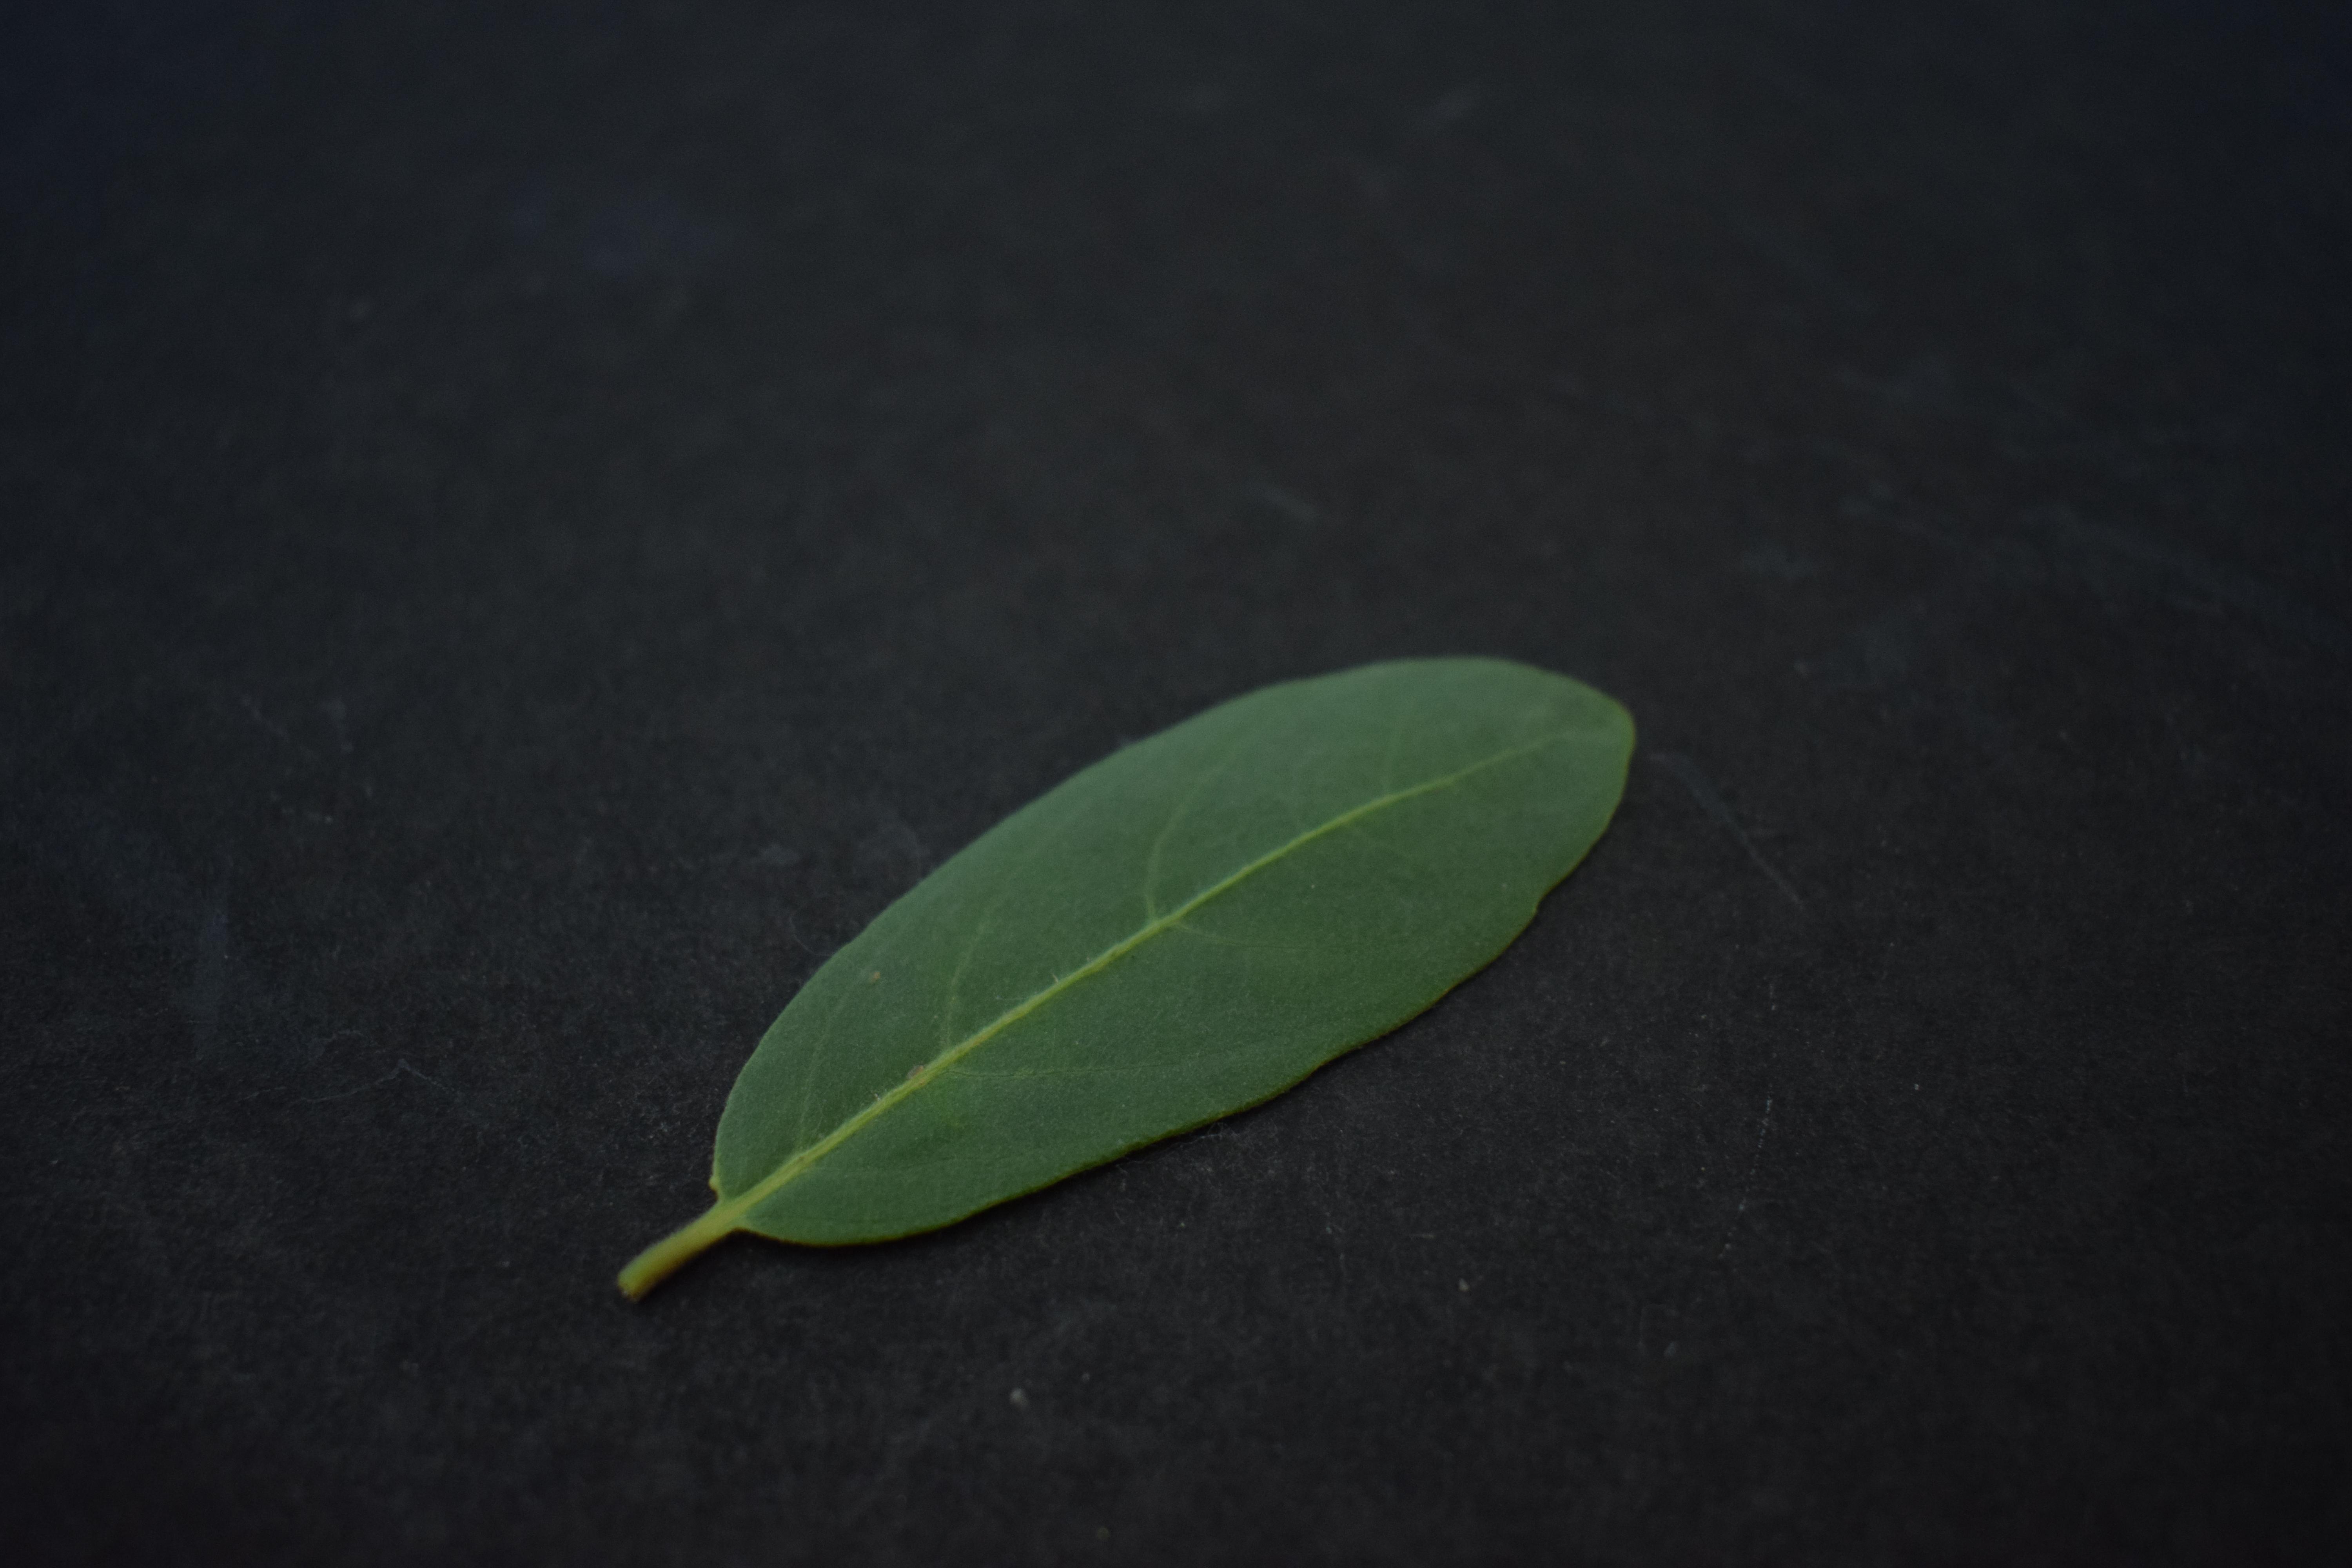
Plant species: Arjun